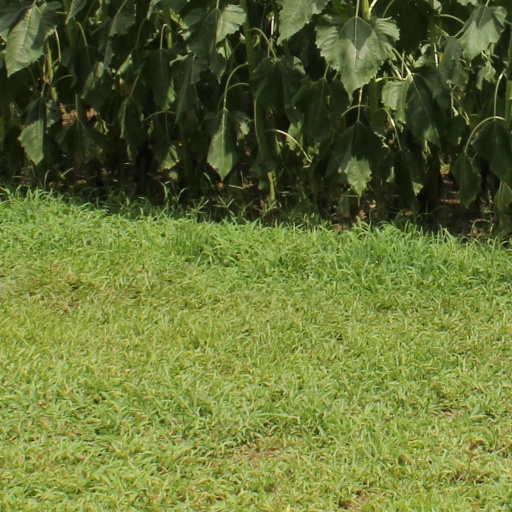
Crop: sorghum